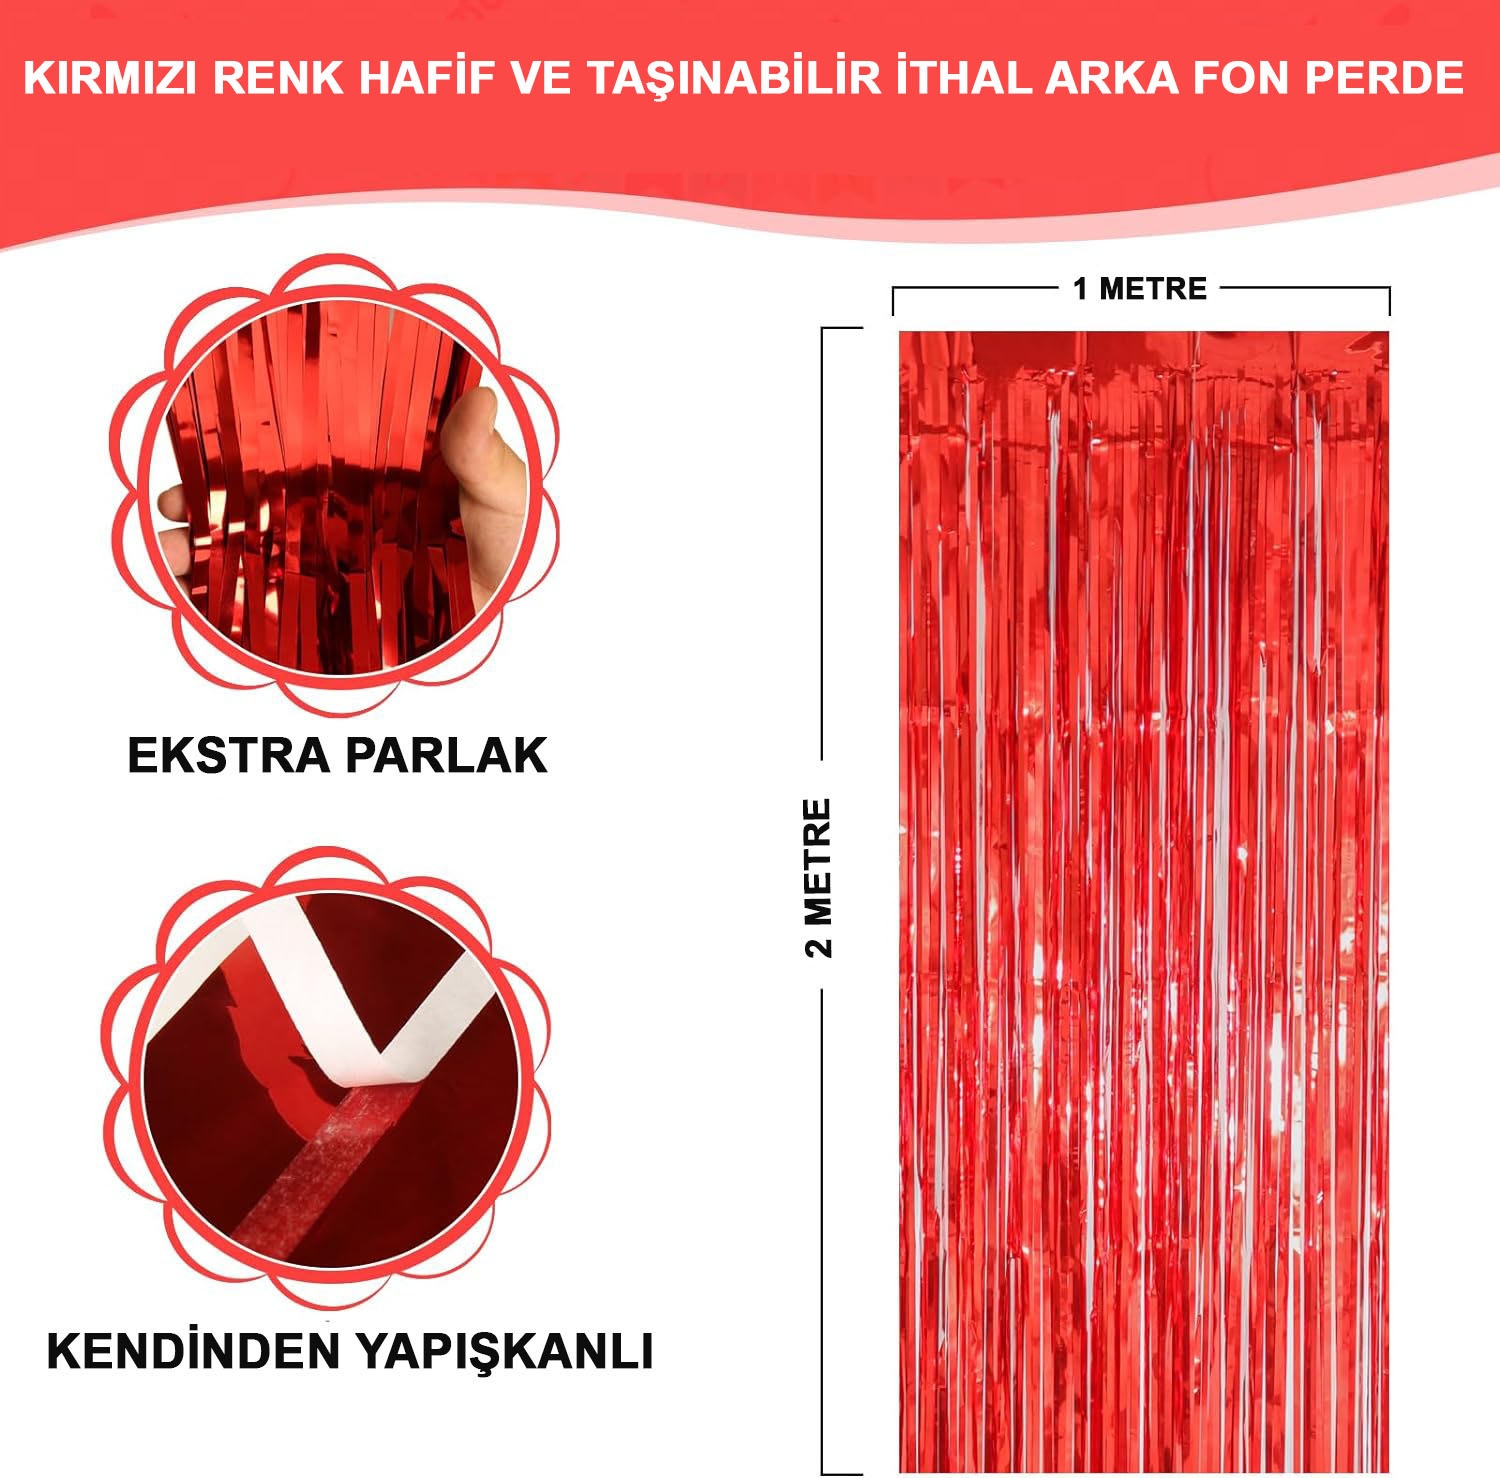
Kırmızı Metalize Parlak Saçaklı Perde
KIRMIZI METALİZE PARLAK SAÇAKLI PERDEÜrün ÖzellikleriBoyut: 1x2 metreRenk: KırmızıMalzeme: Metalize, parlak plastikKullanım Alanları:Parti ve etkinlik dekorasyonuDoğum günü partileri, düğün organizasyonlarıFotoğraf köşeleri ve stantlarDisko ve gece kulübü dekorasyonlarıTemalı etkinlikler, kostüm partileriÖzellikler:Metalize parlak yüzey ile şık bir görünümSaçaklı tasarım, görsel olarak etkileyiciDayanıklı, hafif malzemeKolay montaj ve kullanımCanlı renkleri ile mekanlara enerji katan dekoratif ürünPaket İçeriği1 adet kırmızı metalize parlak saçaklı perde (Boyut: 1x2 metre)
Brand: GELDIYOR
Category: Arts & Entertainment > Party & Celebration > Party Supplies > Party Streamers & Curtains > Foil Curtains